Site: brandenburg
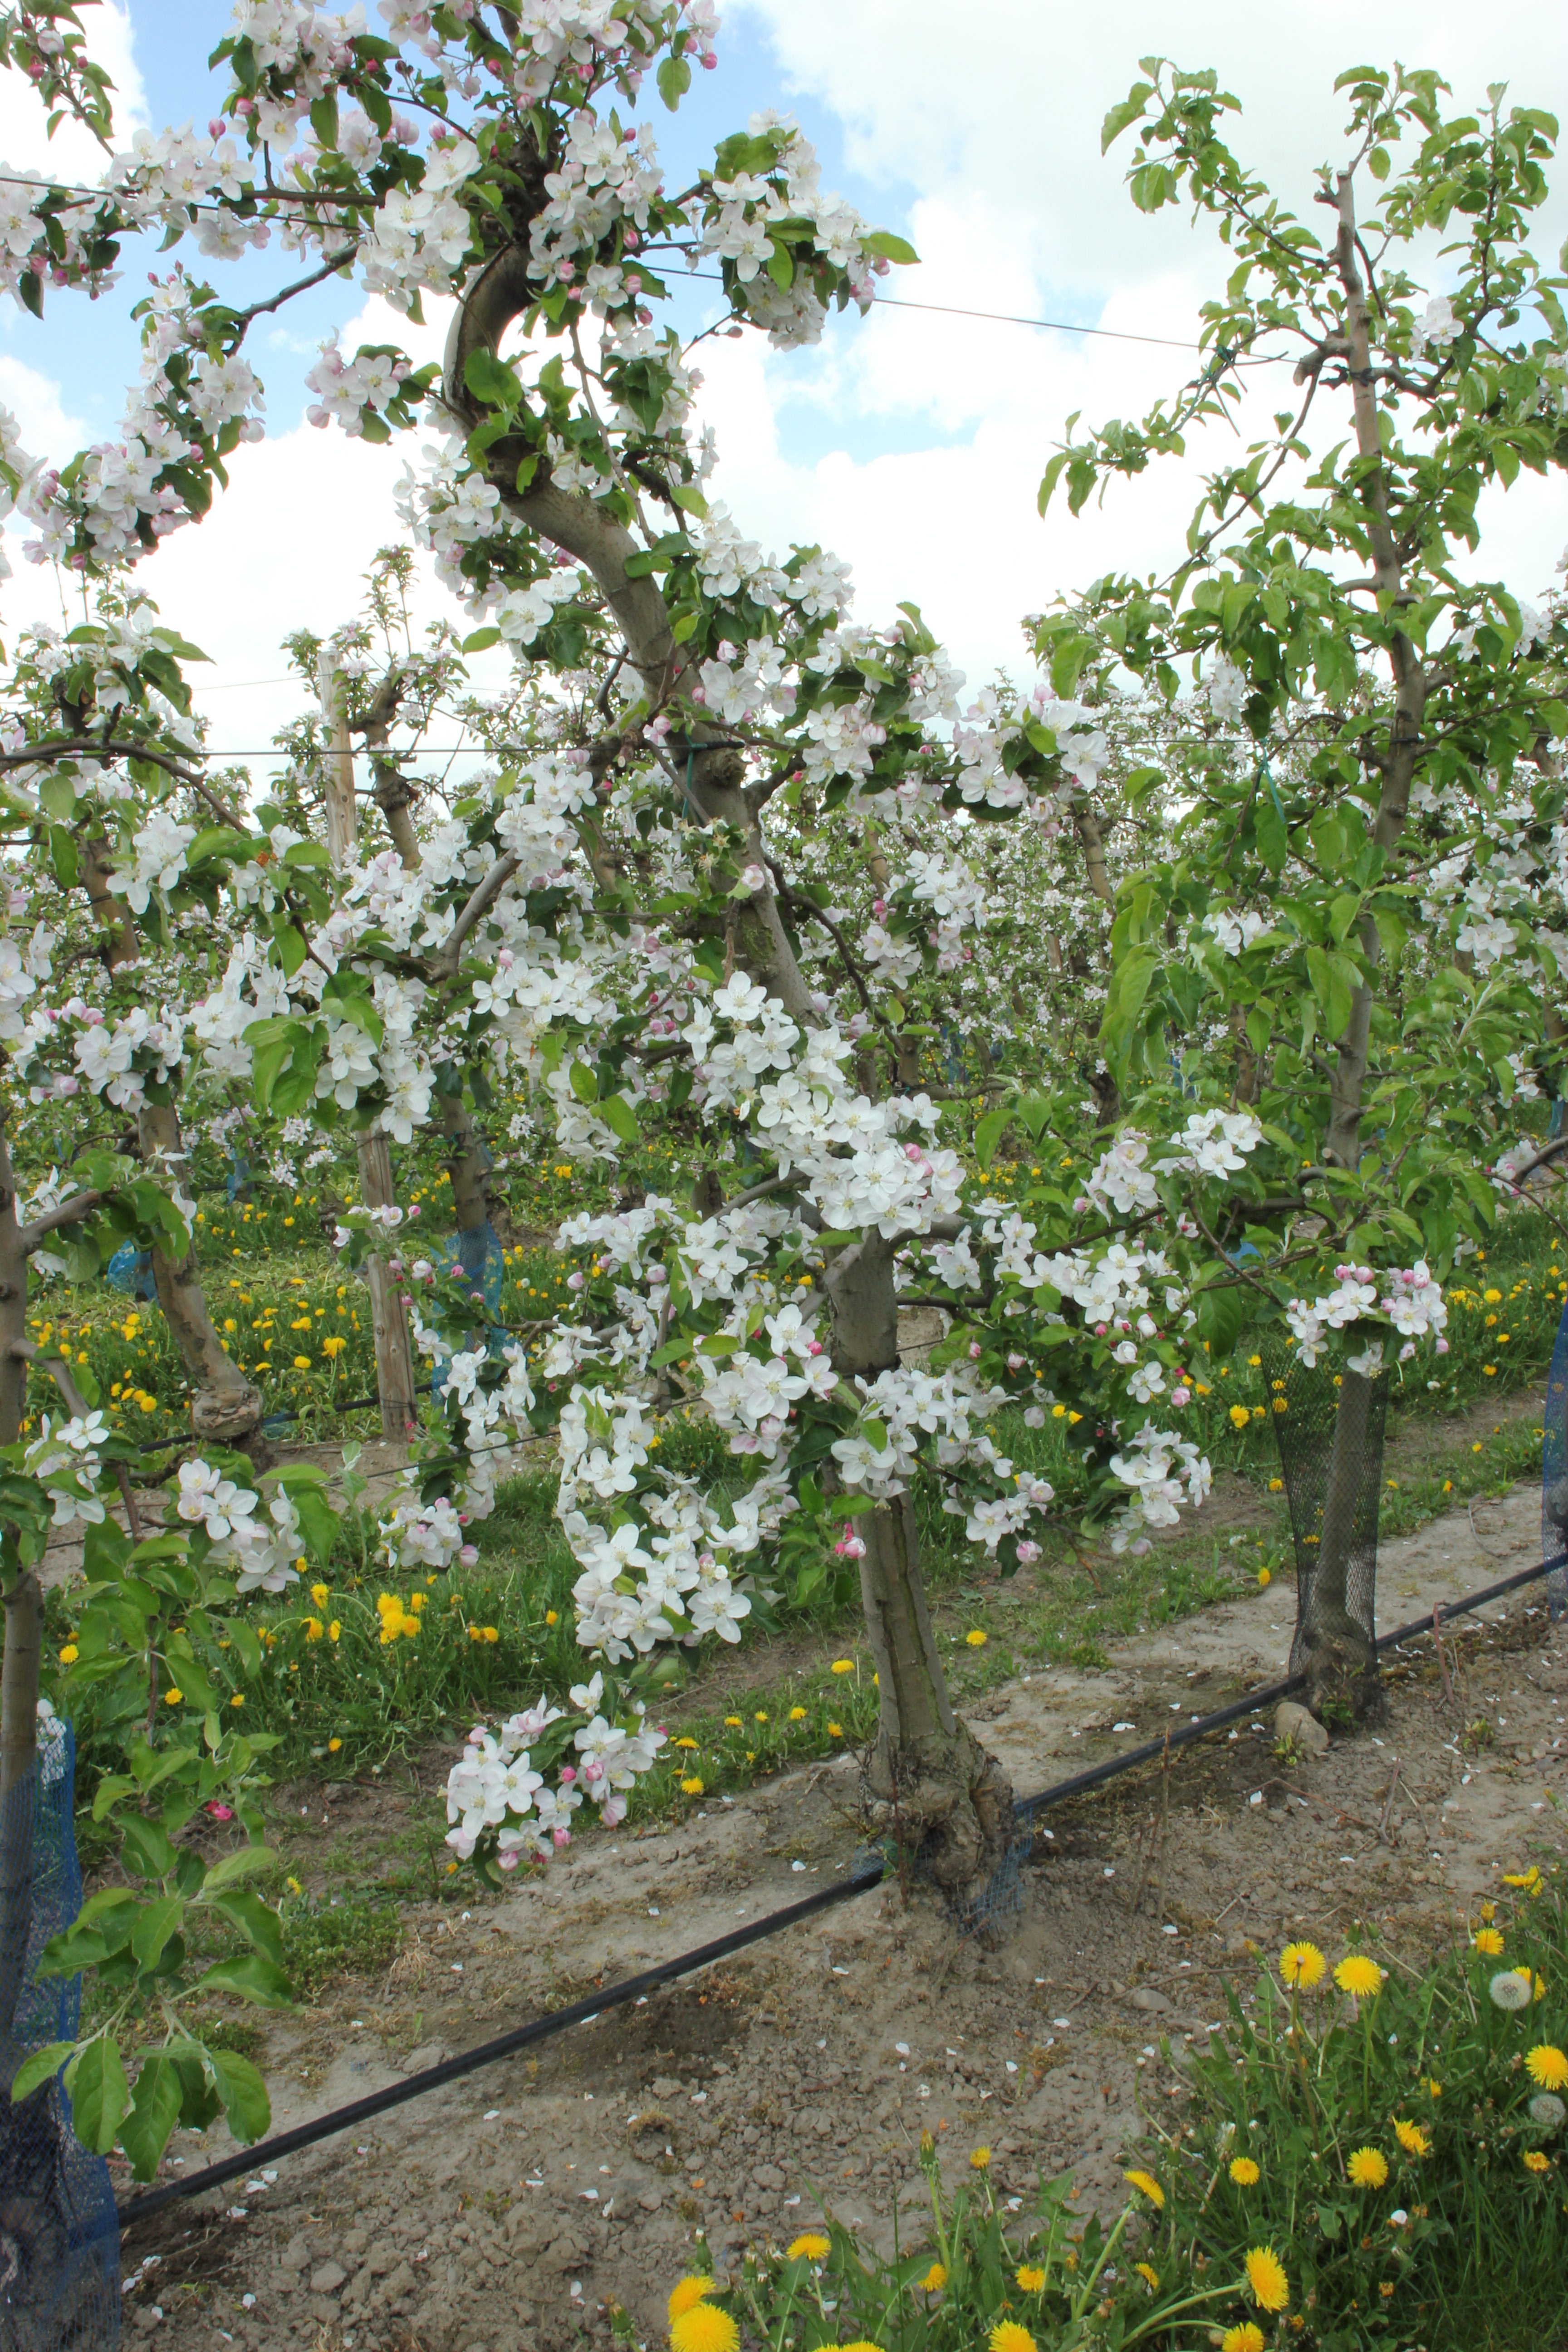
Growth stage (BBCH 65): Flowering